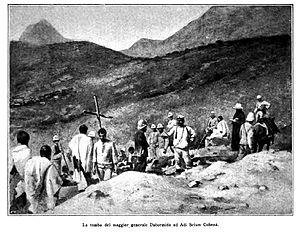
Tombe du général Dabormida à Ado Scium Cohena, après la bataille d'Adoua